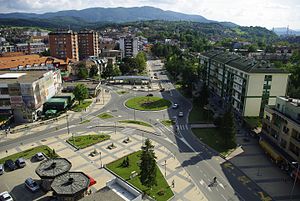
Loznica
Udsigt over Loznica
Loznica er en by i det vestlige Serbien, med et indbyggertal på cirka 20.000. Byen ligger i distriktet Mačva, ved bredden af floden Drina.